Pacification of Ukrainians in Eastern Galicia

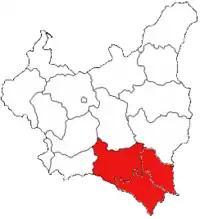
Eastern Lesser Poland / Eastern Galicia: Lwów (Lviv), Tarnopol (Ternopil) and Stanisławów (Stanyslaviv, now Ivano-Frankivsk) Voivodeships - territories inhabited by the Ukrainian minority in the Second Polish Republic and affected by the pacification in 1930

The Pacification of Ukrainians in Eastern Galicia was a punitive action against the Ukrainians in Galicia, carried out by police and military of the Second Polish Republic from September until November 1930 in reaction to a wave of sabotage and acts of terror perpetrated by Ukrainian nationalists.